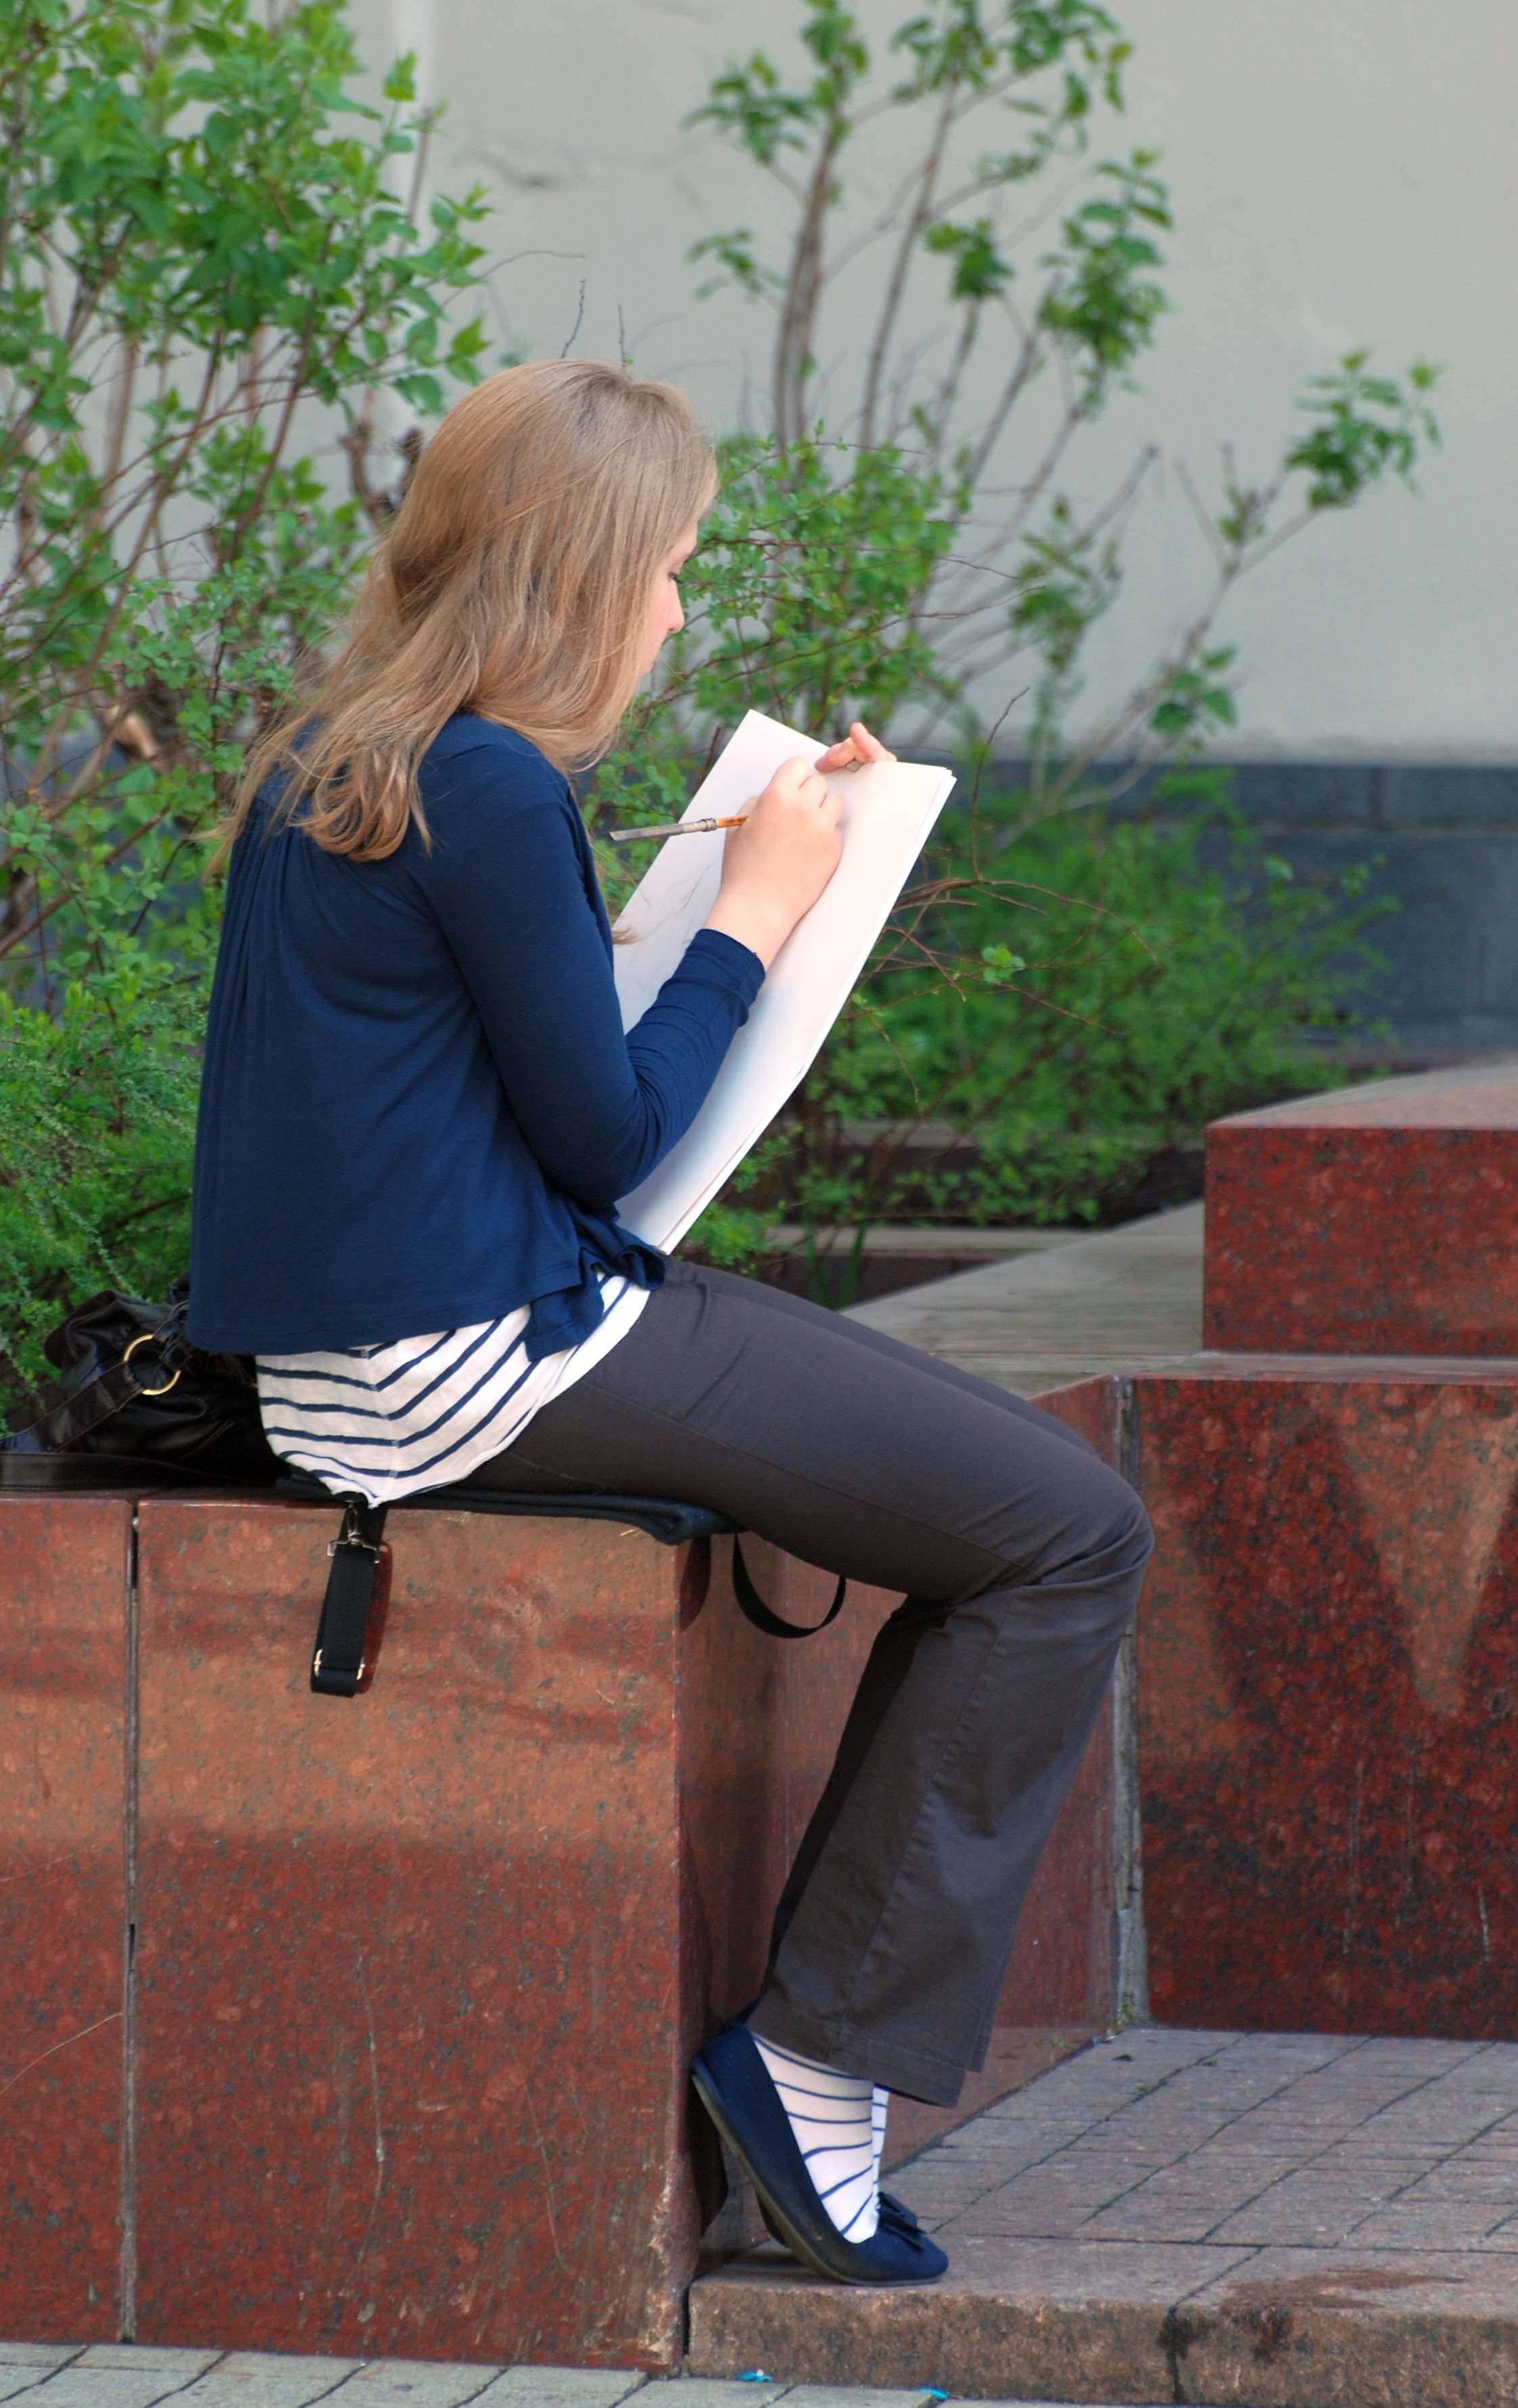
person, people, girl, woman, street, leg, model, spring, red, sitting, fashion, blue, nikon, clothing, lady, human body, candid, girls, dress, women, footwear, beauty, moscow, nikkor, russia, d80, tights, 70300mm, moskau, nikond80, moscou, 70300mmf4556gvr, photo shoot, human positions